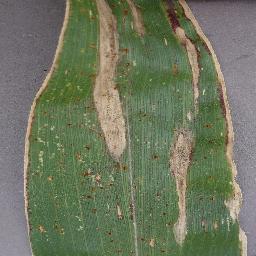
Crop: corn
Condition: (maize)_northern_blight